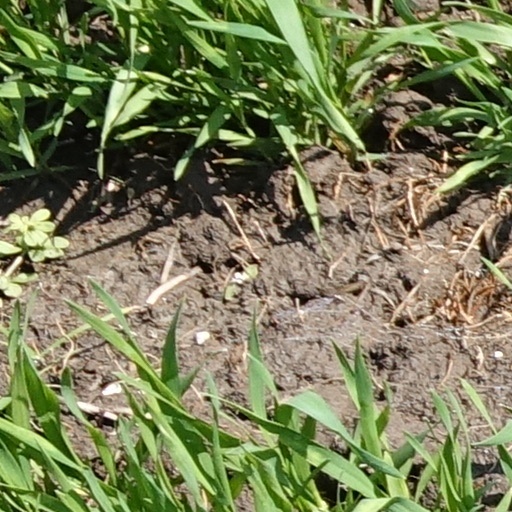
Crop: wheat